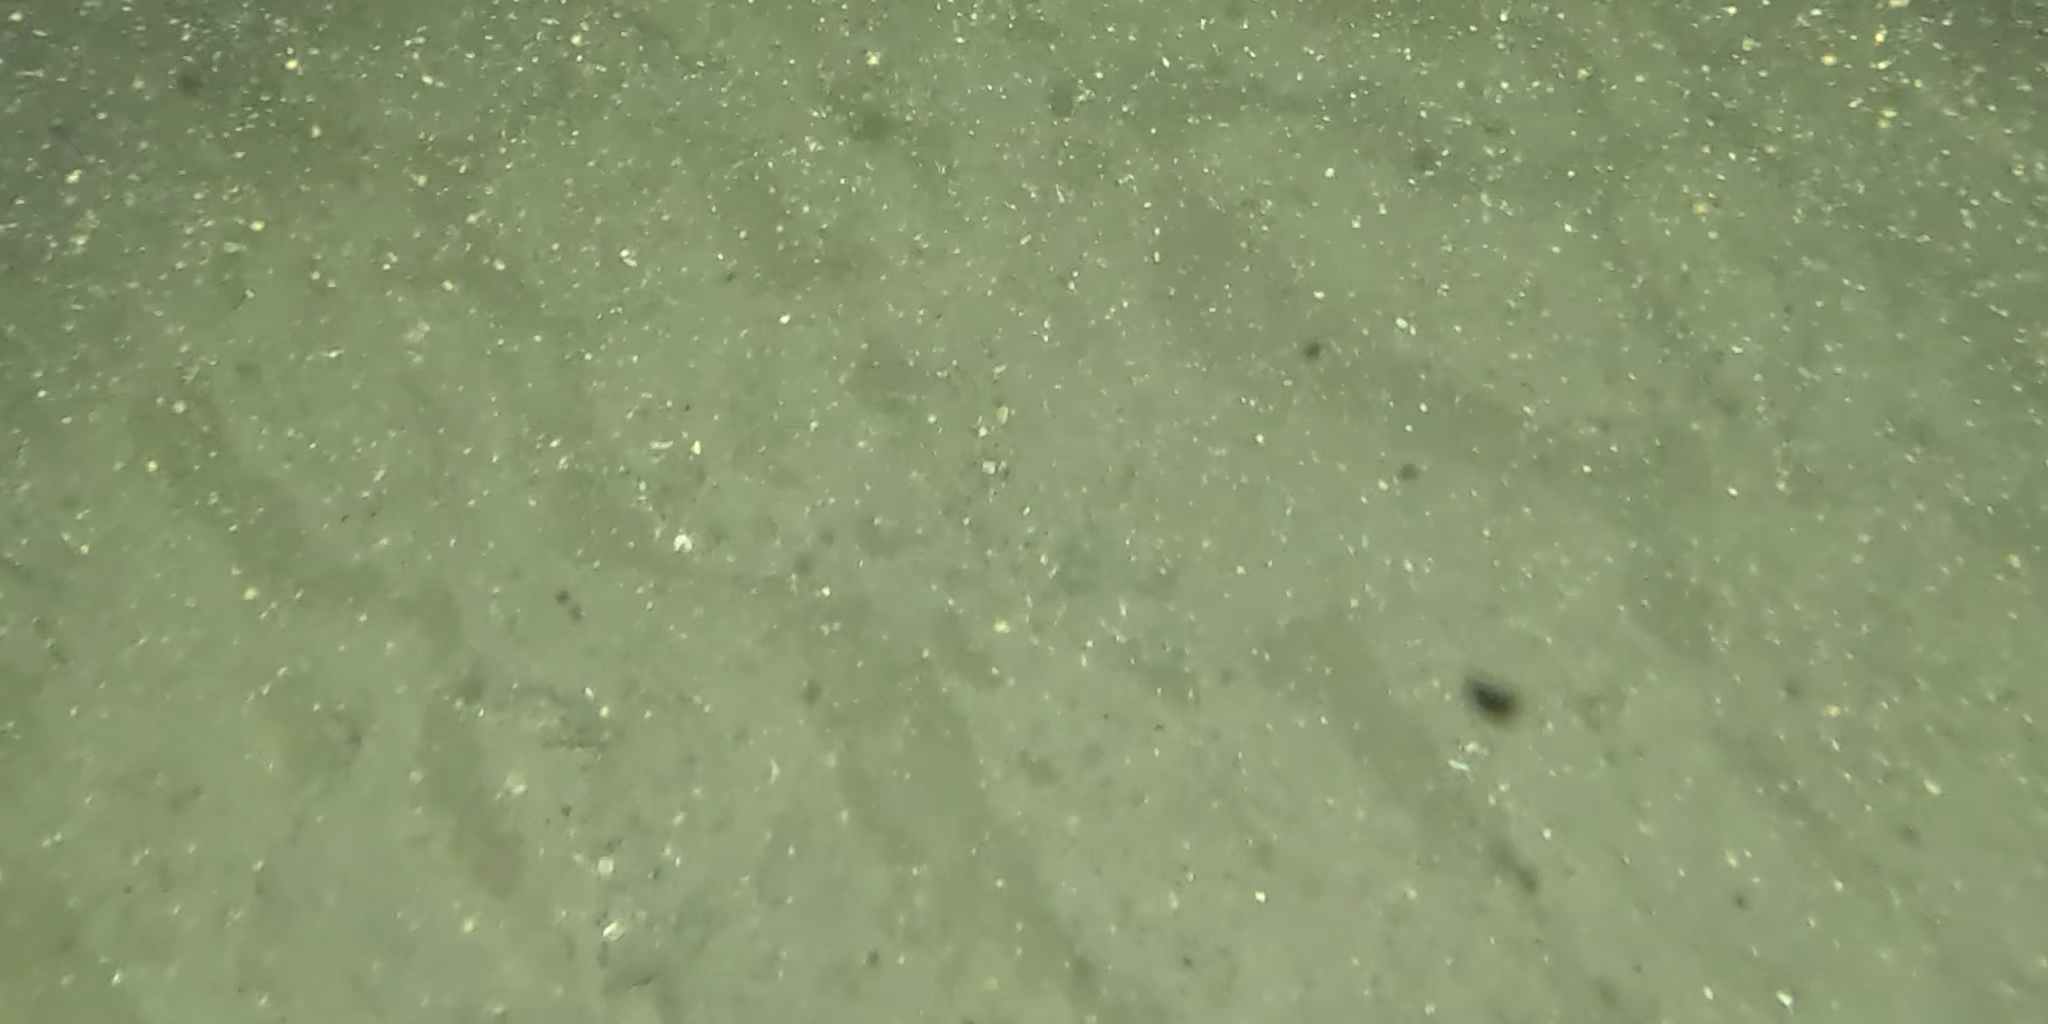
Seabed habitat: sand